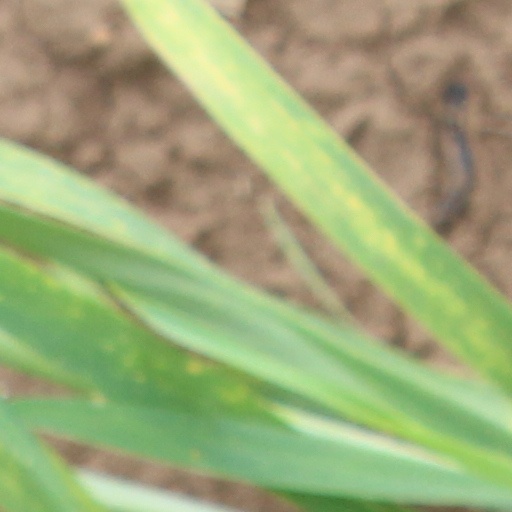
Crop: wheat